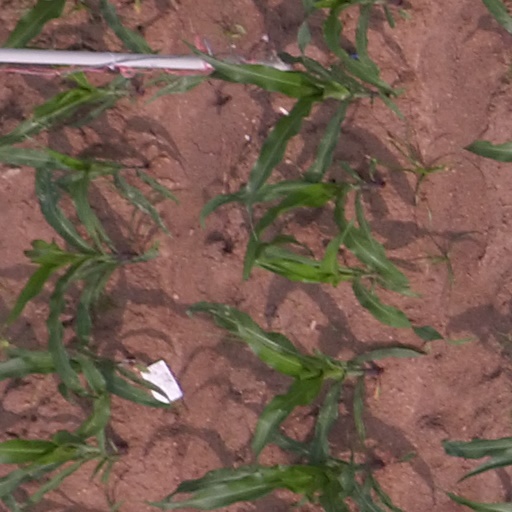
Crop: maize; corn